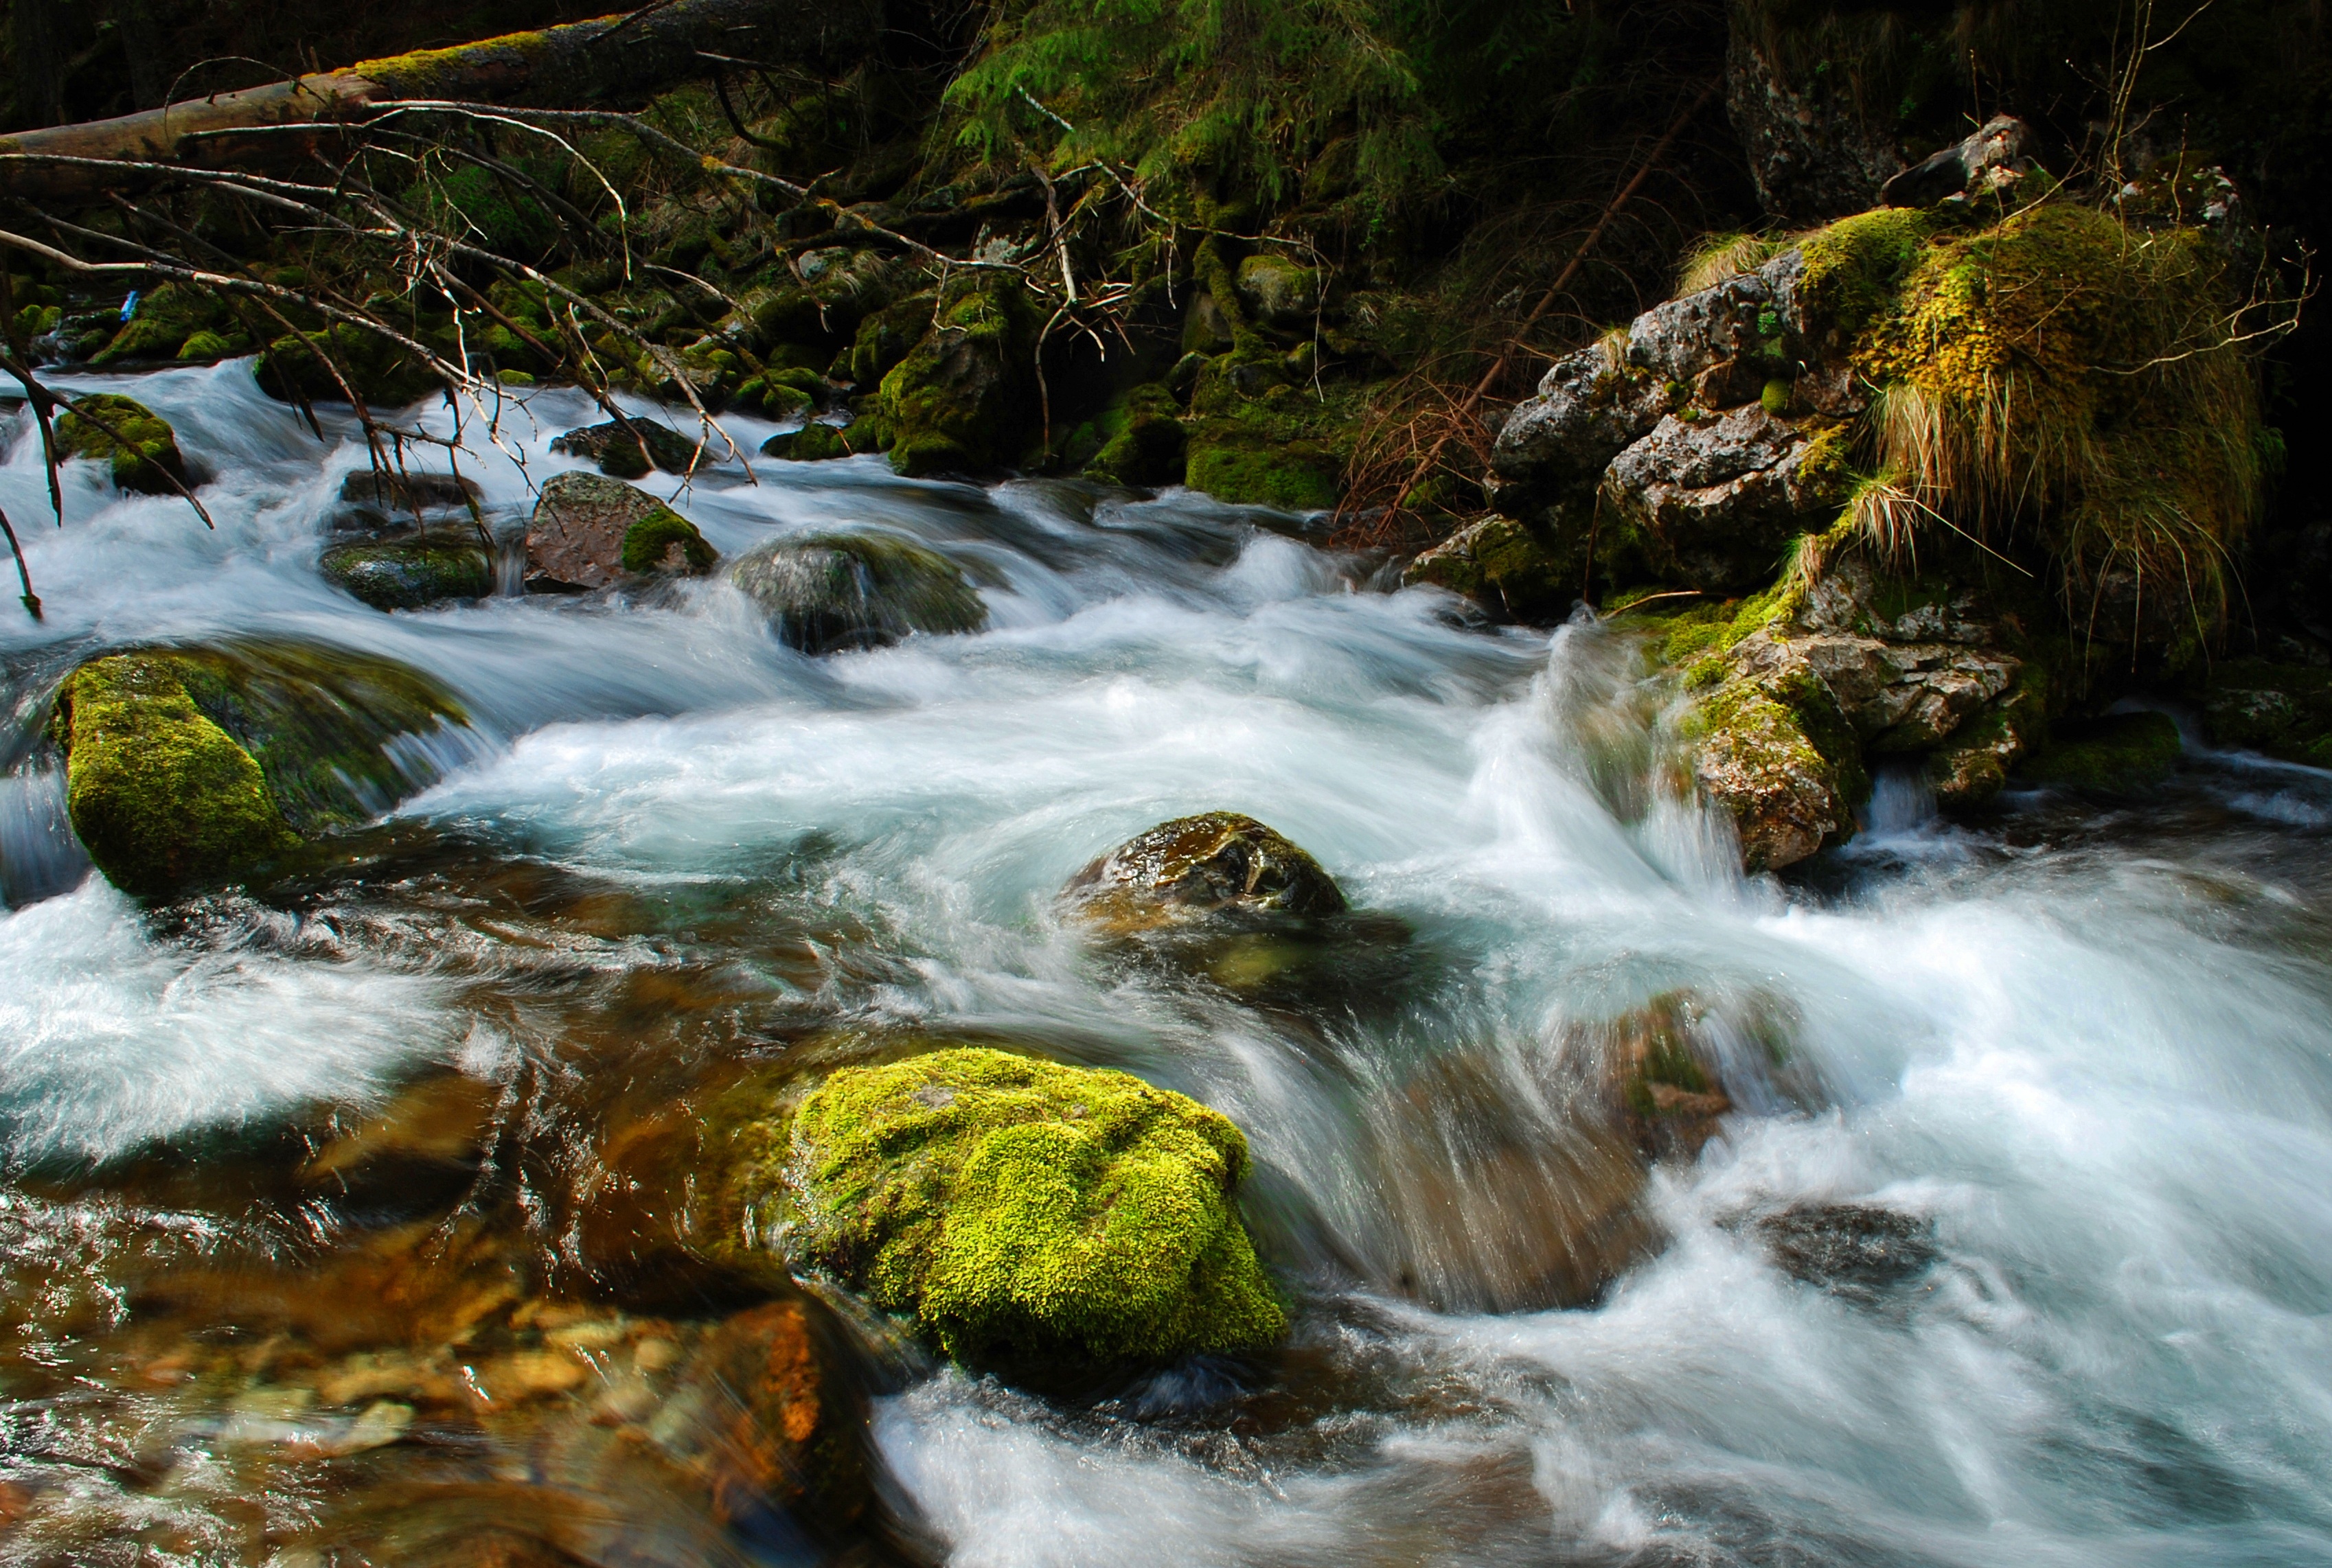
landscape, tree, water, nature, forest, rock, waterfall, creek, mountain, leaf, river, stream, autumn, rapid, season, body of water, mountains, poland, torrent, noise, water feature, watercourse, tatry, the stones, landform, the brook, geographical feature